Eridanus (constellation)

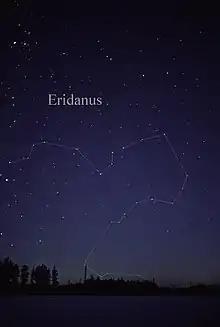
The constellation of Eridanus, the river, as seen by the naked eye from northern latitudes.

At its southern end is the magnitude 0.5 star Achernar, designated Alpha Eridani. It is a blue-white hued main sequence star 144 light-years from Earth, whose traditional name means "the river's end". Achernar is a very peculiar star because it is one of the flattest stars known. Observations indicate that its radius is about 50% larger at the equator than at the poles. This distortion occurs because the star is spinning extremely rapidly.